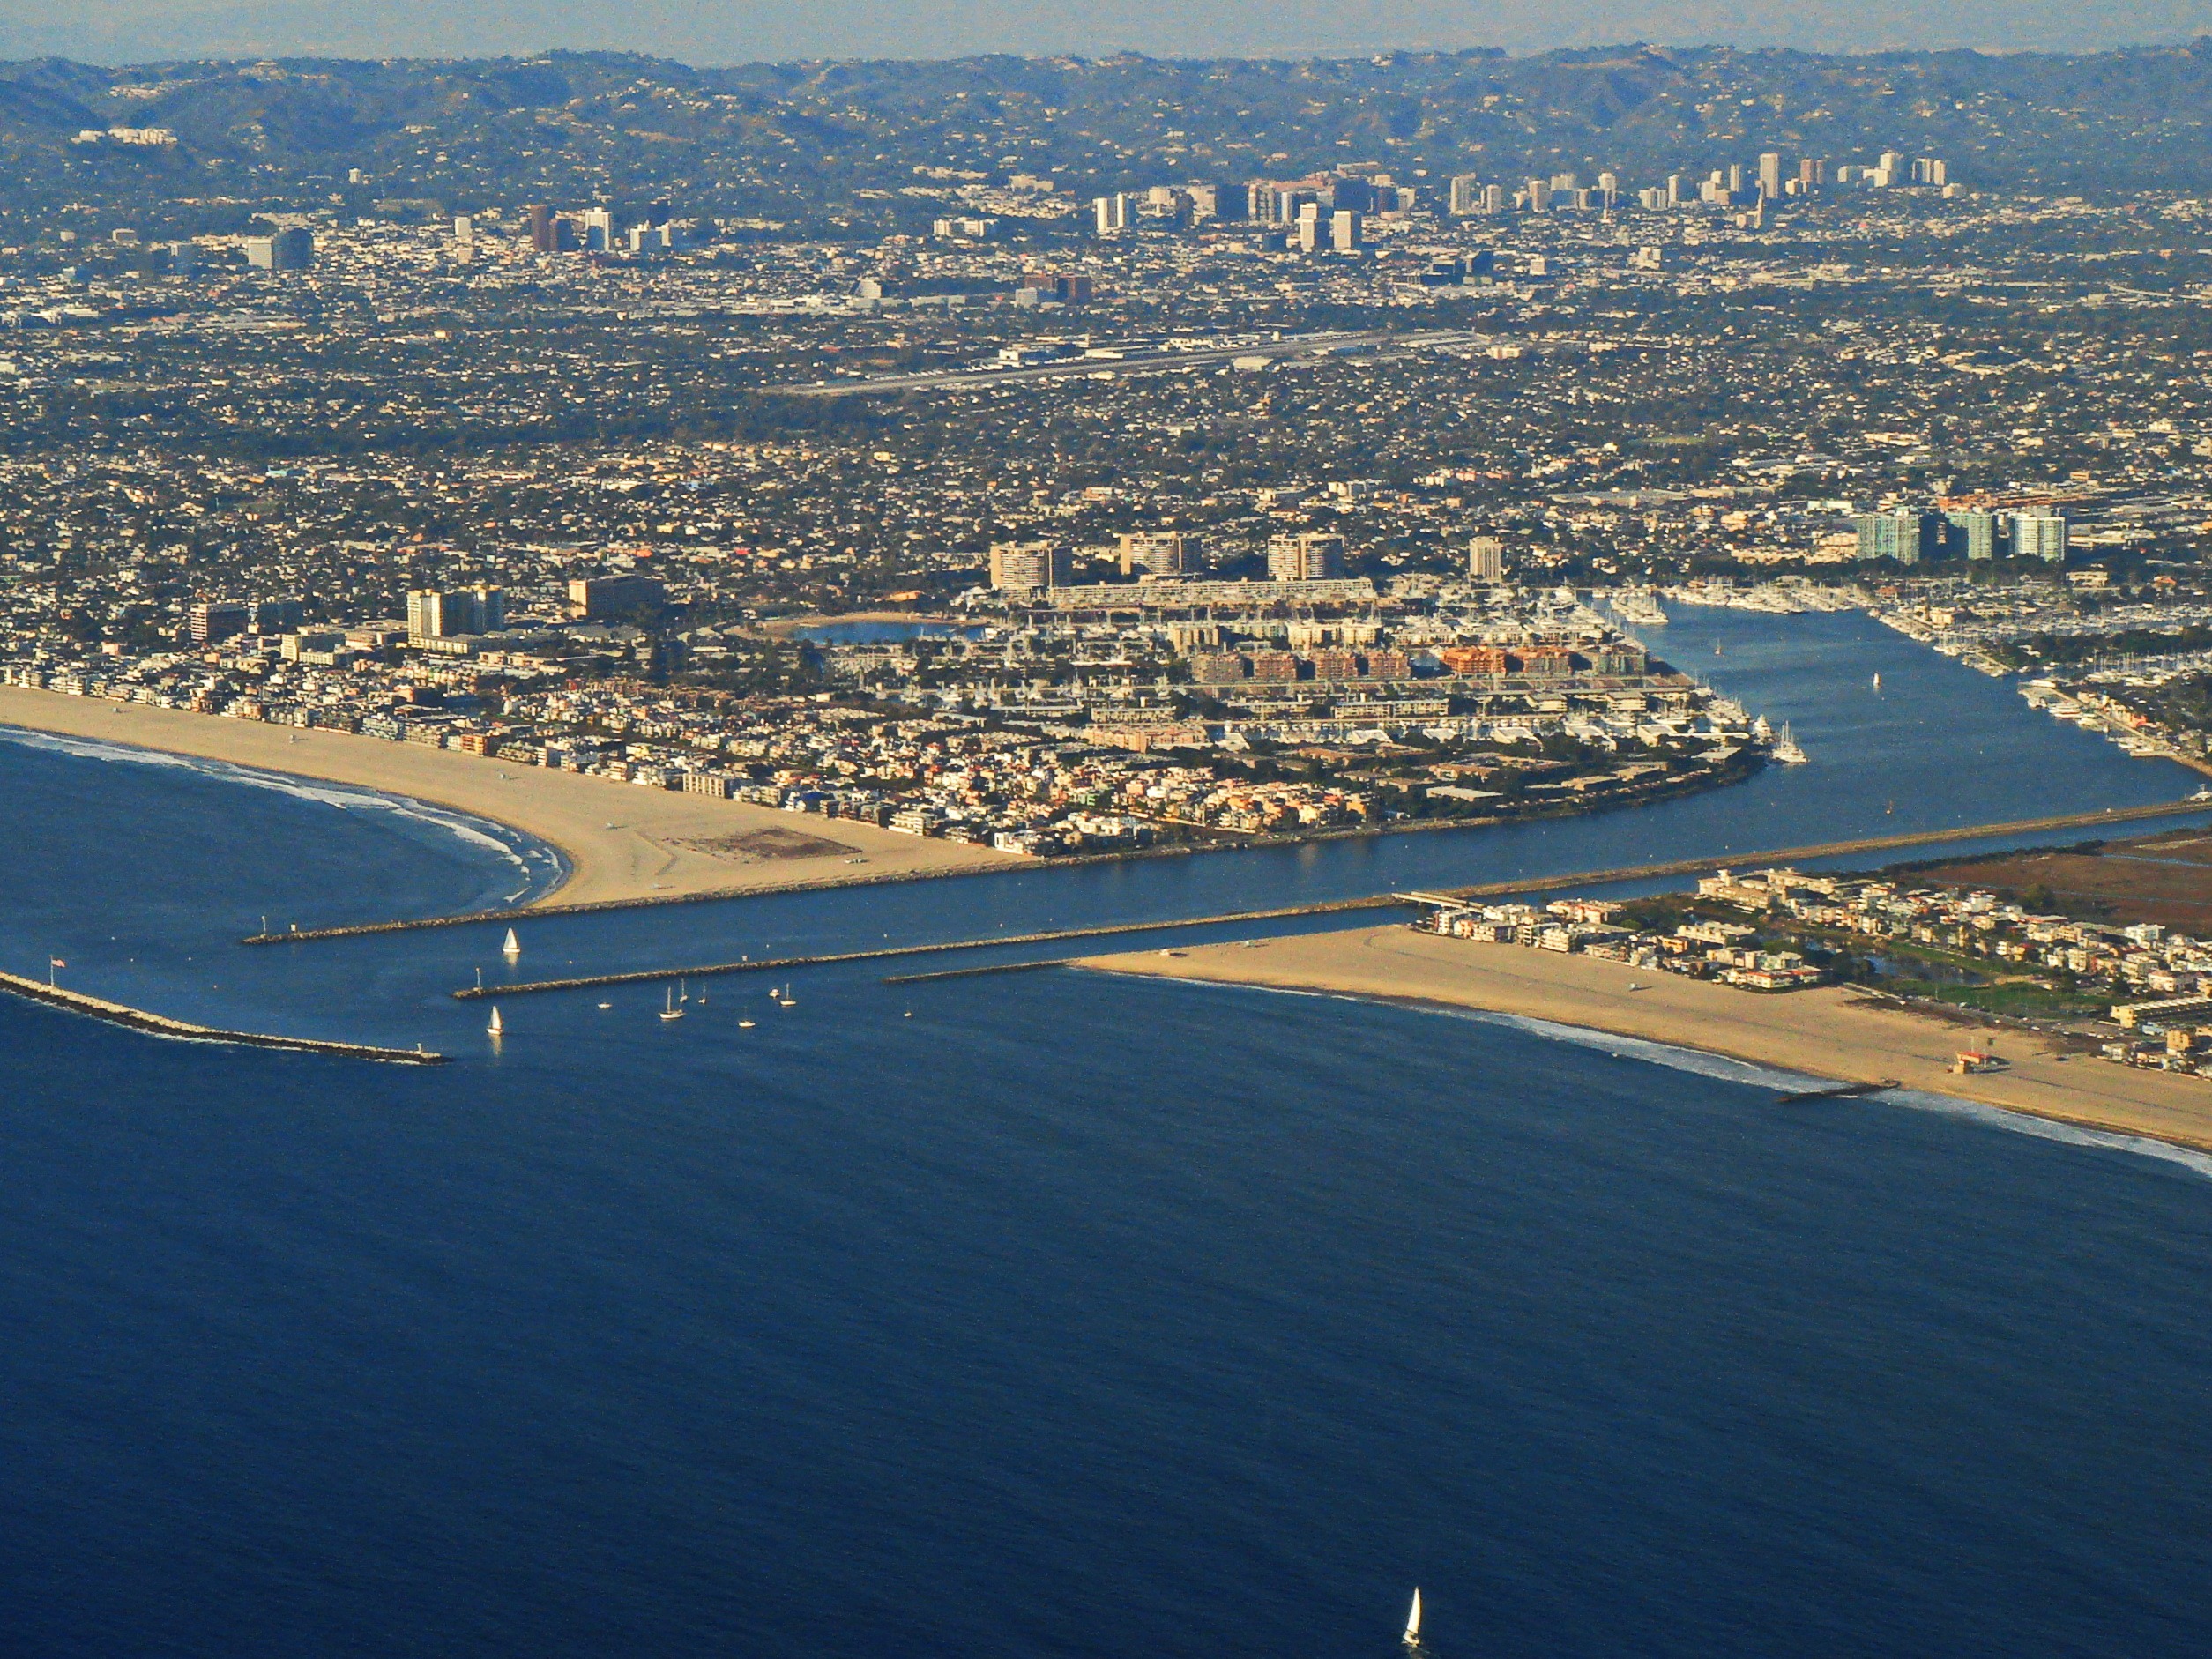
sea, coast, horizon, dock, architecture, skyline, view, building, city, skyscraper, urban, cityscape, downtown, tower, scenic, flight, scenery, bay, landmark, marina, port, metropolitan, california, aerial view, buildings, infrastructure, cape, metropolis, los angeles, aerial photography, atmosphere of earth, marina del rey, aerial shot